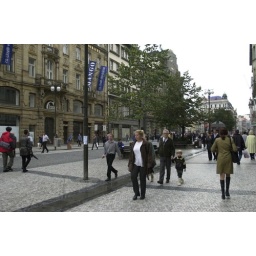
People walking on the sidewalk in Prague